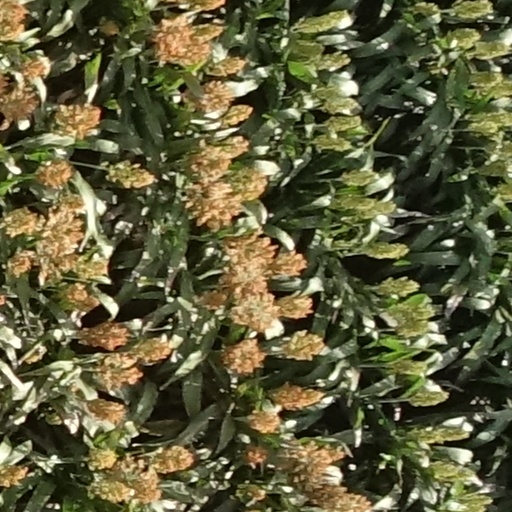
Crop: sorghum